Middlesbrough Ironopolis F.C.

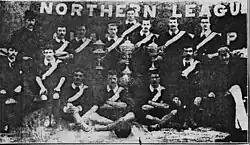
The Ironopolis team of 1892–93.

The club was formed in 1889 by some members of Middlesbrough F.C., an amateur club at the time, who wanted the town of Middlesbrough to have a professional club, as the original stayed amateur; however, once Ironopolis turned professional, Middlesbrough followed suit within a week. The team played its first ever game against Gainsborough Trinity on 14 December 1889 at home, having recruited a squad of professionals mostly from Scottish clubs, including four from Arthurlie, three from Dundee clubs Harp and Strathmore, and retaining some from Middlesbrough. The match ended in a 1–1 draw, T. Seymour scoring the new club's first goal, an equalizer just before the break.